Hotaka Shrine

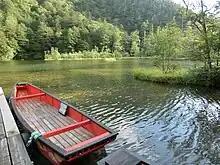
Myojin Pond

At the Hotaka Shrine in Azumino City, there is an annual festival at which people express their gratitude for the gift of water. In the city, there is a traditional spot in which all three rivers (Azusa, Karasu and Nakabusa), as well as the water from the melted snow of Kamikochi's mountains, meet. Kamikochi mountain holds a great significance to the Azumi people as the water which flowed down this mountain was once used to irrigate their crops. Using this water, the people of Japan perform the rituals known as "Omizu-tori" (taking water) and "Omizu-gaeshi" (returning water), whereby the water is deemed to rightfully return to the Myojin Pond. During this celebration, the Azumi People commemorate their direct connection to water and their gratitude for it as it has always assisted them – both in their history as skilful seafarers and crop farmers.